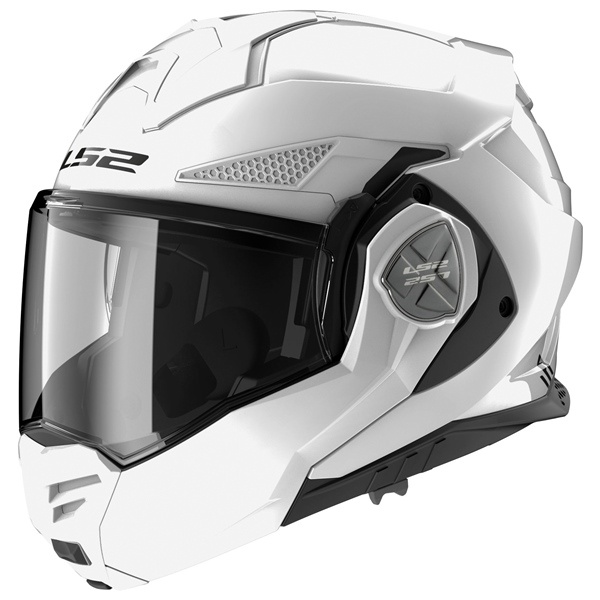
ADVANT X MODULAR HELMET (Glossy White) | LS2
Shell Made from high performance fiberglass composite (HPFC) chin bar KPA (Kinetic Polymer Alloy). 2 Shell. Internediate oval. ECE "P" and "J" certified as both an open and full face helmet. Pinlock insert included at no extra charge. Comfort Our best 180 degree modular system for easy on and off. Removable, washable, technical fabric liner wicks moisture to keep you cool. 3D laser-cut cheek pad for all day comfort with no hot spots. Visor "A Class" polycarbonate face shield is optically correct, scratch and UV resistant. Quick release, quick change mechanism. Pinlock Max ready shield, includes Pinlock insert. Built-in sun shield. Security DOT approved micrometric quick release chin strap for a secure closure. State of the art multi-density EPS, emergency release cheek pad system. Ventilation Fully adjustable, multi-port dynamic, flow through ventilation with channeled EPS to keep you cool. Weight 1600g ± 50g Certified Meets or exceeds DOT FMVSS 218 and ECE 22.06. Please note, these are not available in-store, they are available for shipment from our warehouse.
Brand: Kimpex
Category: Vehicles & Parts > Vehicle Parts & Accessories > Vehicle Safety & Security > Motorcycle Protective Gear > Motorcycle Helmets > Modular Helmets